Tadija Sondermajer

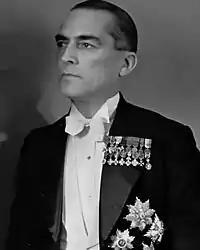

In April 1967, on Aeroput's 40th anniversary and on the 20th anniversary of Yugoslav Airlines, the national company's management rewarded Sondermajer, the first director of Aeroput, with a monetary award as a token of esteem and gratitude for his services in developing Serbian and Yugoslav civil aviation. This was the first and only official recognition Sondermajer received after World War II; a delegation from Yugoslav Airlines - JAT and the Aviation Museum gave Sondermajer a bouquet of 40 roses and a sum amounting to several wages. He died in Belgrade several months later, on October 10, 1967.